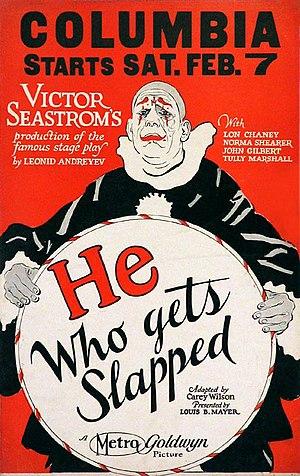
Larmes de clown est un film muet américain réalisé par Victor Sjöström en 1924.
Le cinéma fantastique est un genre cinématographique regroupant des films faisant appel au surnaturel, à l'horreur, à l'insolite ou aux monstres. L’intrigue se fonde sur des éléments irrationnels, ou irréalistes. Le genre se caractérise par sa grande diversité : il regroupe des œuvres inspirées du merveilleux, des films d'horreur faisant appel à l'épouvante, au cauchemar, à la folie. Bien que représentant un genre à part entière, le cinéma de science-fiction se rattache au fantastique en mettant en scène des faits considérés comme impossibles, et qui s'accompagnent pour certains d'entre eux, d'horreur et d'épouvante. Le cinéma fantastique tire son origine de la littérature du même genre, et commence par adapter les œuvres classiques comme Frankenstein ou le Prométhée moderne ou Dracula.